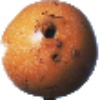
Label: granadilla